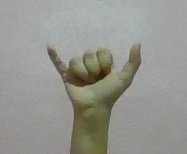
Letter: ya